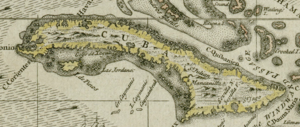
Cuba, en forme longue la république de Cuba, est un État insulaire des Caraïbes formé de l'île de Cuba, de l'île de la Jeunesse et de 4 095 cayes et Îlots. Il est situé à l'ouest des grandes Antilles, à la confluence de la mer des Caraïbes, du golfe du Mexique et de l'océan Atlantique ; au nord-est des Îles Caïmans ; au nord-nord-ouest de la Jamaïque ; à l'est du Mexique ; au sud-sud-est de la péninsule de Floride ; au sud-ouest des Bahamas ; à l'ouest d'Haïti et des îles Turques-et-Caïques.
L’histoire de la culture des plantes sucrières couvre une période allant de la haute Antiquité à nos jours.